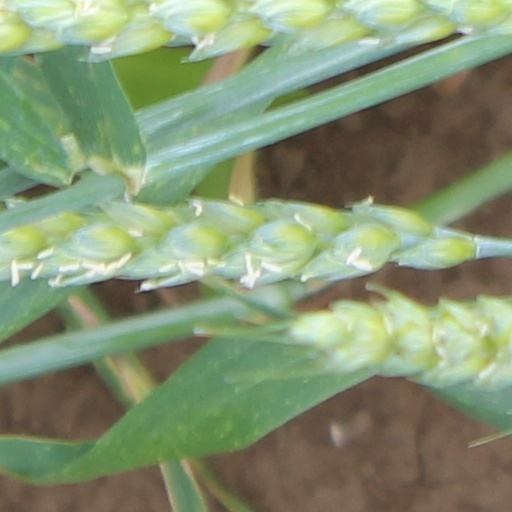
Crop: wheat